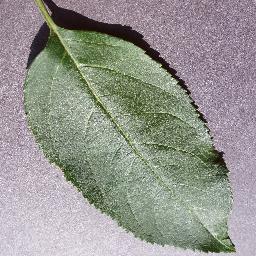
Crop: apple
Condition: healthy